Tim Lollar

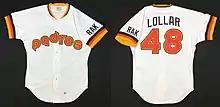
San Diego Padres 1984 #48 Tim Lollar home jersey

Lollar spent the strike-shortened 1981 season splitting time between the starting rotation and the bullpen for the Padres. He had a record of 2–8 in 24 games, including 11 starts, and an ERA of 6.10.